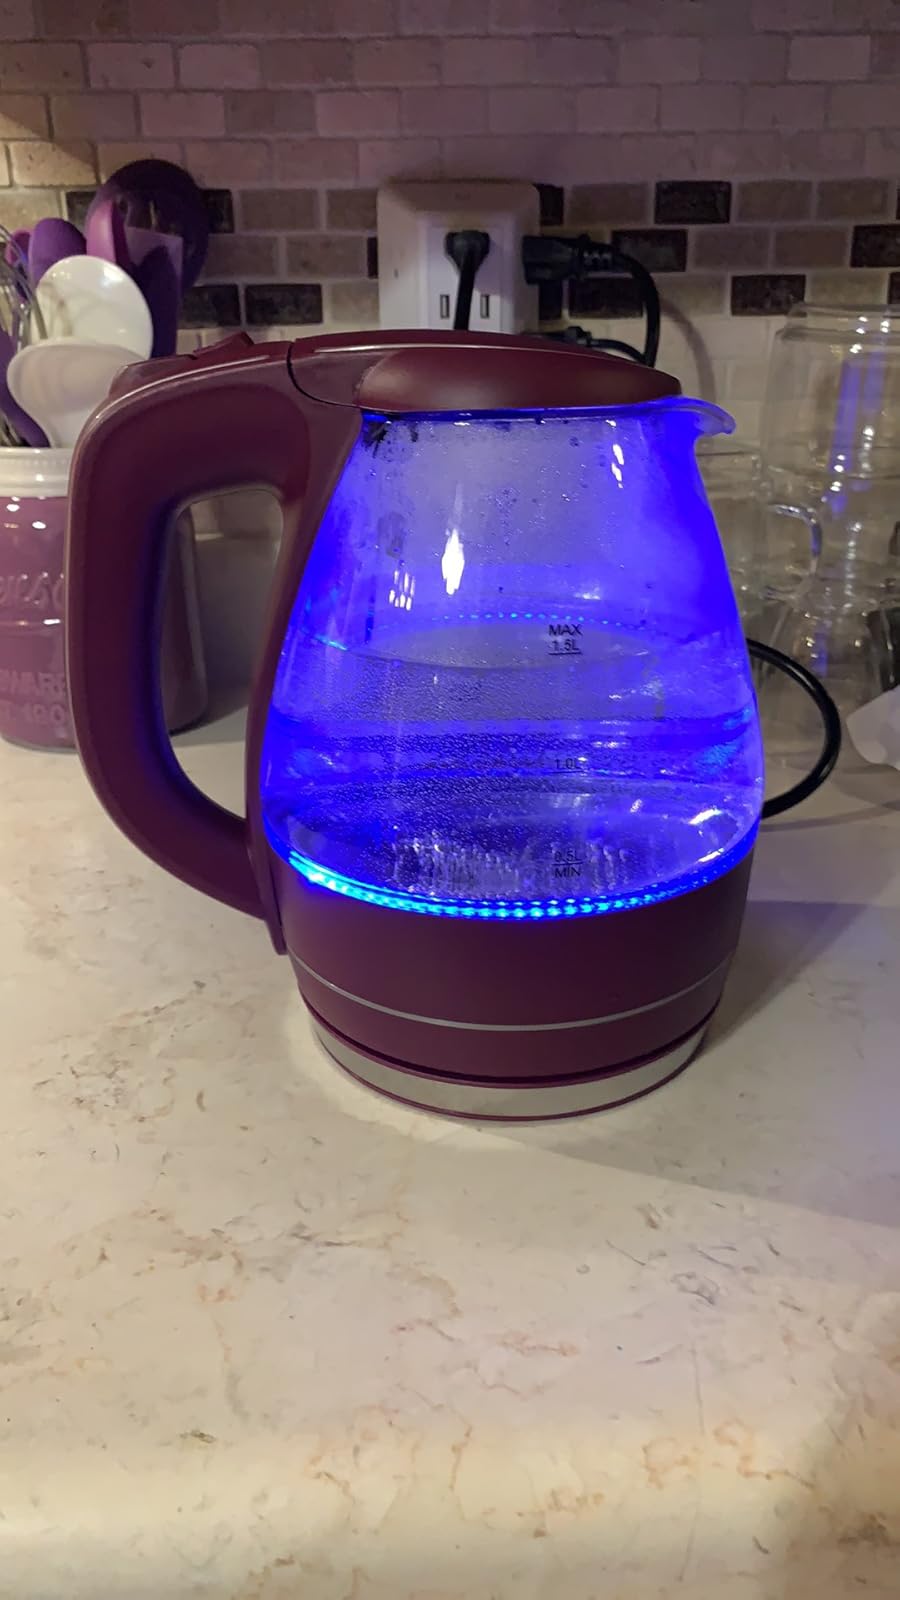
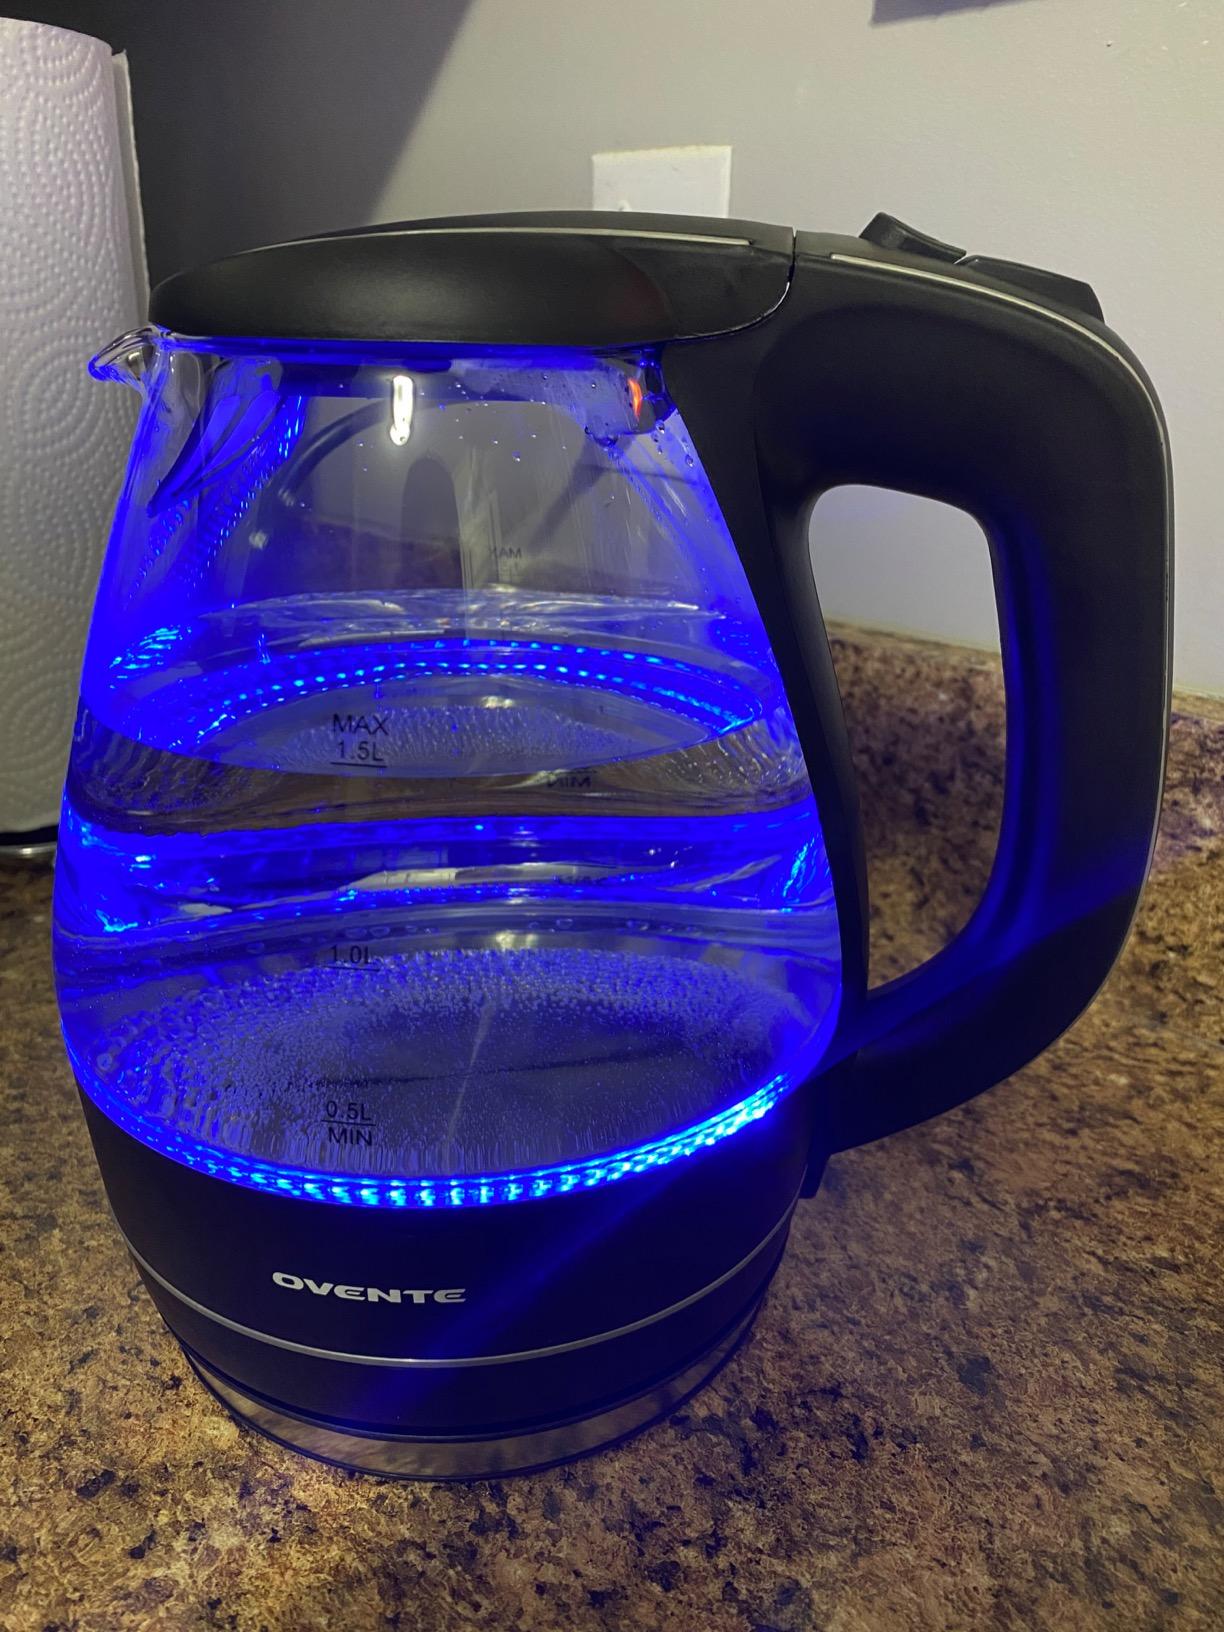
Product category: items_kettle
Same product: no